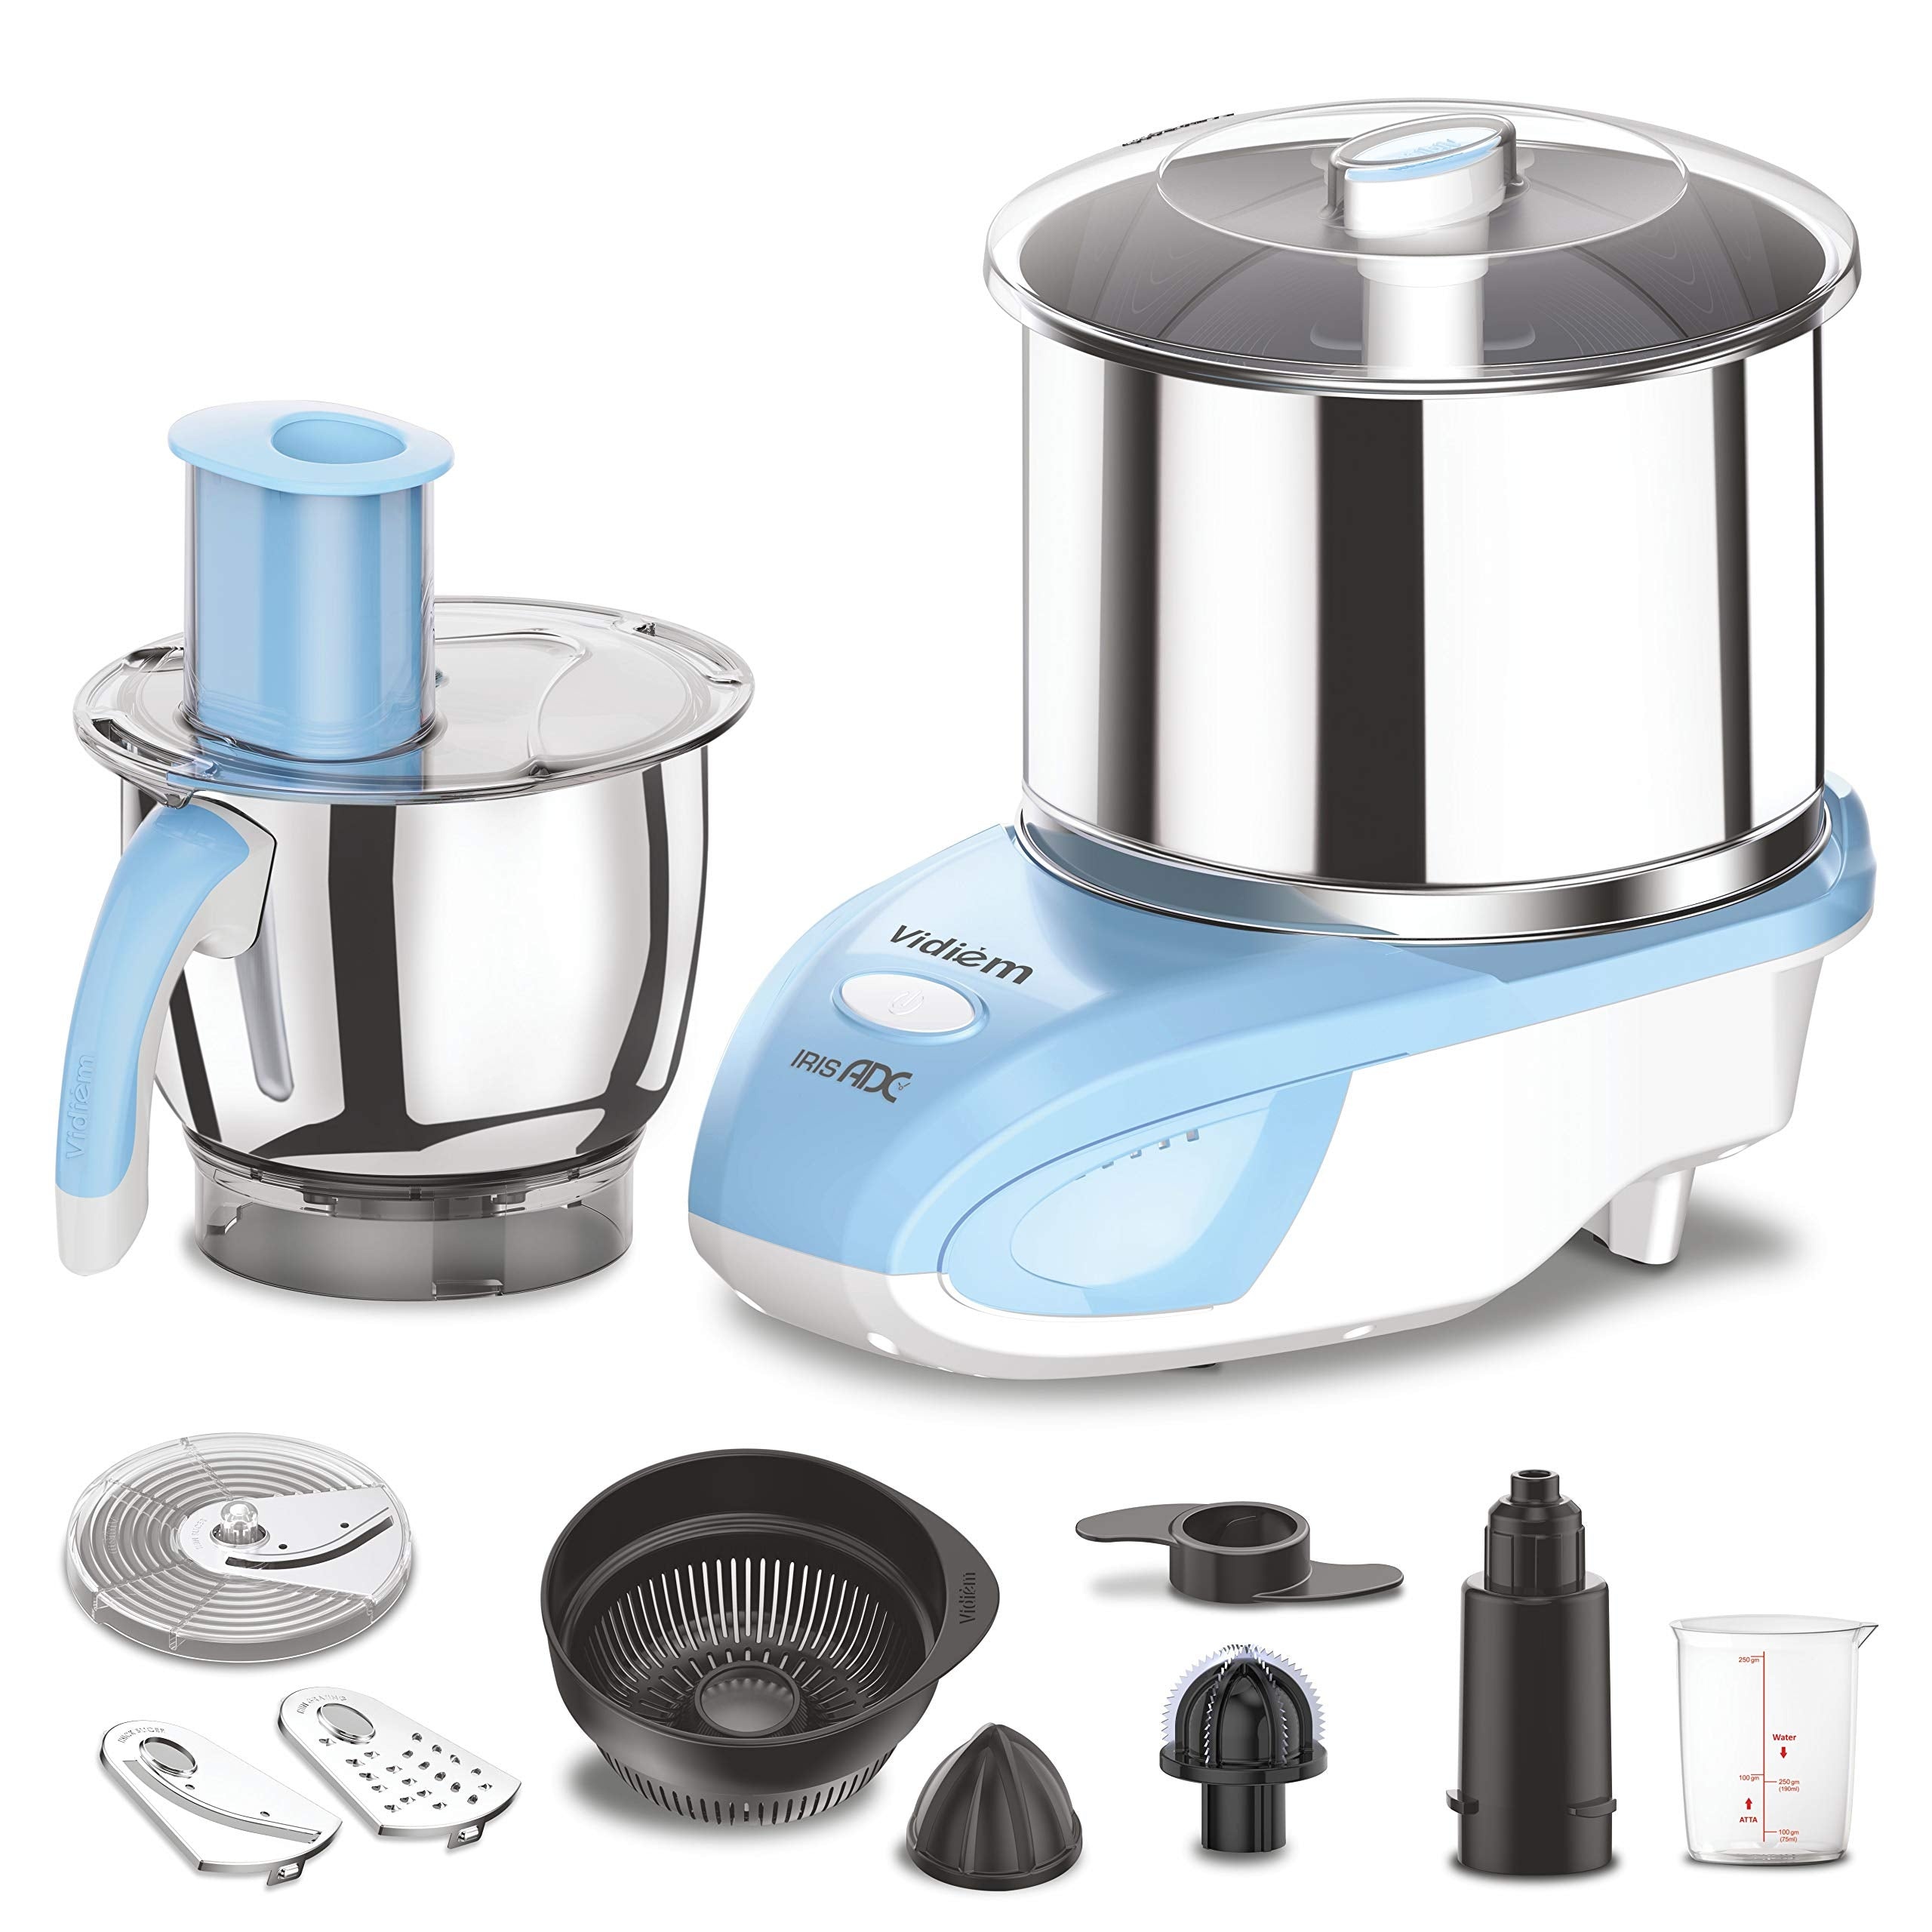
Vidiem IRIS ADC wet grinder ST 327 A (White & Blue) | Wet grinder 2 litre with 1 mult chef jar for slicing, atta kneading, citrus juicing, coconut scrapping & grating | 5 Years Warranty
Brand: Fetch N Buy
Brand: Vidiem Color: White and Powder Blue Features: ✅ Vidiem IRIS ADC - Your All Day Companion - Grinding, Grating, Thick & Thin Slicing, Coconut Scrapping , Atta Kneading, Citrus Juicing… 2 Litre Stainless Steel Multi Chef with Polycarbonate Lid. ✅ 5 Years Warranty on Motor and 2 Years Warranty on Product. ✅ Powerful Maintenance Free 100% Copper Motor with Beltless Direct Drive Gear System ✅ Heavy Gauge Rust Proof Stainless Steel Drum with Precision Machined Stone Base & Extra Wide Stone Rollers for fine & uniform grinding ✅ Quality Guaranteed since 1978 - Maya Appliances was founded in 1978 and manufactured & marketed Kitchen Appliances under the brand name Preethi. The Company successfully migrated the business in 2011 and began a new chapter with innovative Kitchen Appliances under the brand name Vidiem. model number: WG ST 327 A Part Number: WG ST 327 A EAN: 8906091501117 Package Dimensions: 13.1 x 15.0 x 26.3 inches
Category: Home & Garden > Kitchen & Dining > Kitchen Appliances > Food Grinders & Mills > Food Grinders